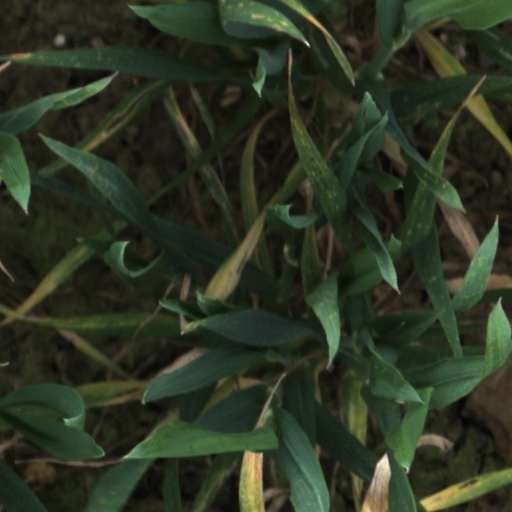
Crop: wheat